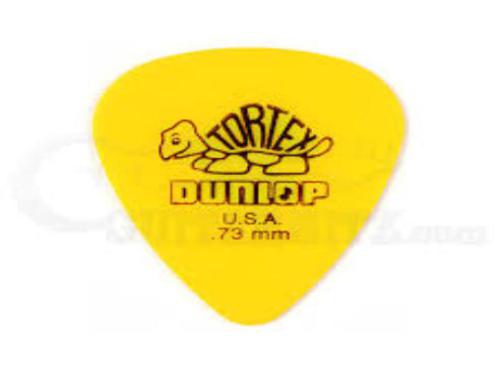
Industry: Leisure